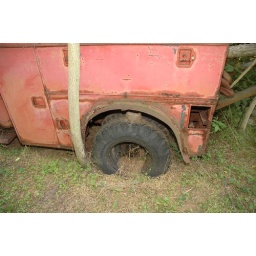
Old Chevy tow truck in woods is now a large bird house